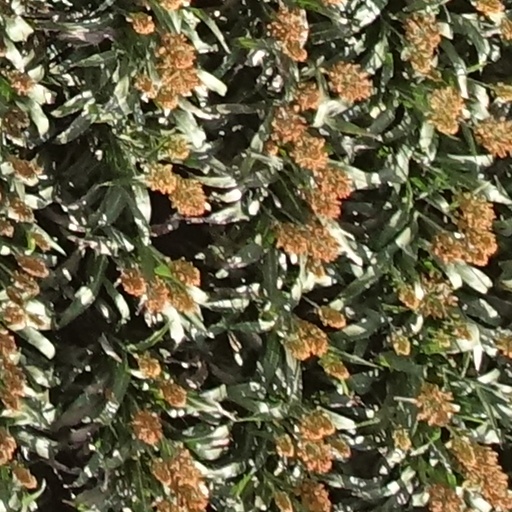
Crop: sorghum